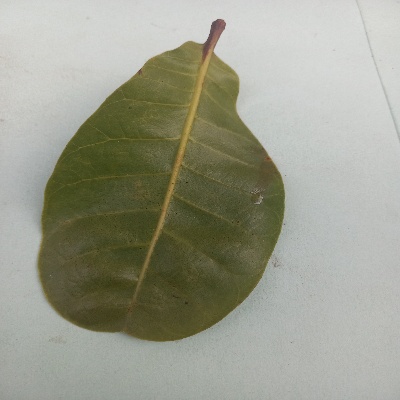
Crop: Cashew
Condition: healthy